Hungarian prehistory

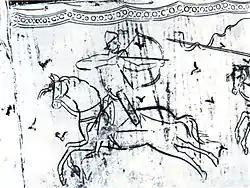
Fresco about a Hungarian warrior (Italy)

The Magyars' military tactics were similar to those of the Huns, Avars, Pechenegs, Mongols, and other nomadic peoples. According to Emperor Leo the Wise, the main components of Magyar warfare were long-distance arrow-fire, surprise attack, and feigned retreat. However, the contemporaneous Regino of Prüm said the Magyars knew "nothing taking besieged cities". Archaeological research confirms Leo the Wise's report of the use of sabres, bows, and arrows. However, in contrast with the emperor's report, spears have rarely been found in Magyar warriors' tombs. Their most important weapons were bone-reinforced reflex bows, with which they could shoot at a specific target within .